Morges

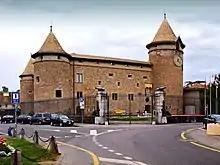
Morges Castle

In 1286, Louis of Savoy, founded a city in a pasture where a gallows has previously stood. A castle was built to protect the city. A town charter was granted in 1293. The new city grew at the expense of the county of Vufflens, the diocese of Lausanne and Romainmôtier Abbey, all of which lost property and rights to the new city. It quickly developed into an administrative and market center as well as a hub for transporting goods by land and sea.